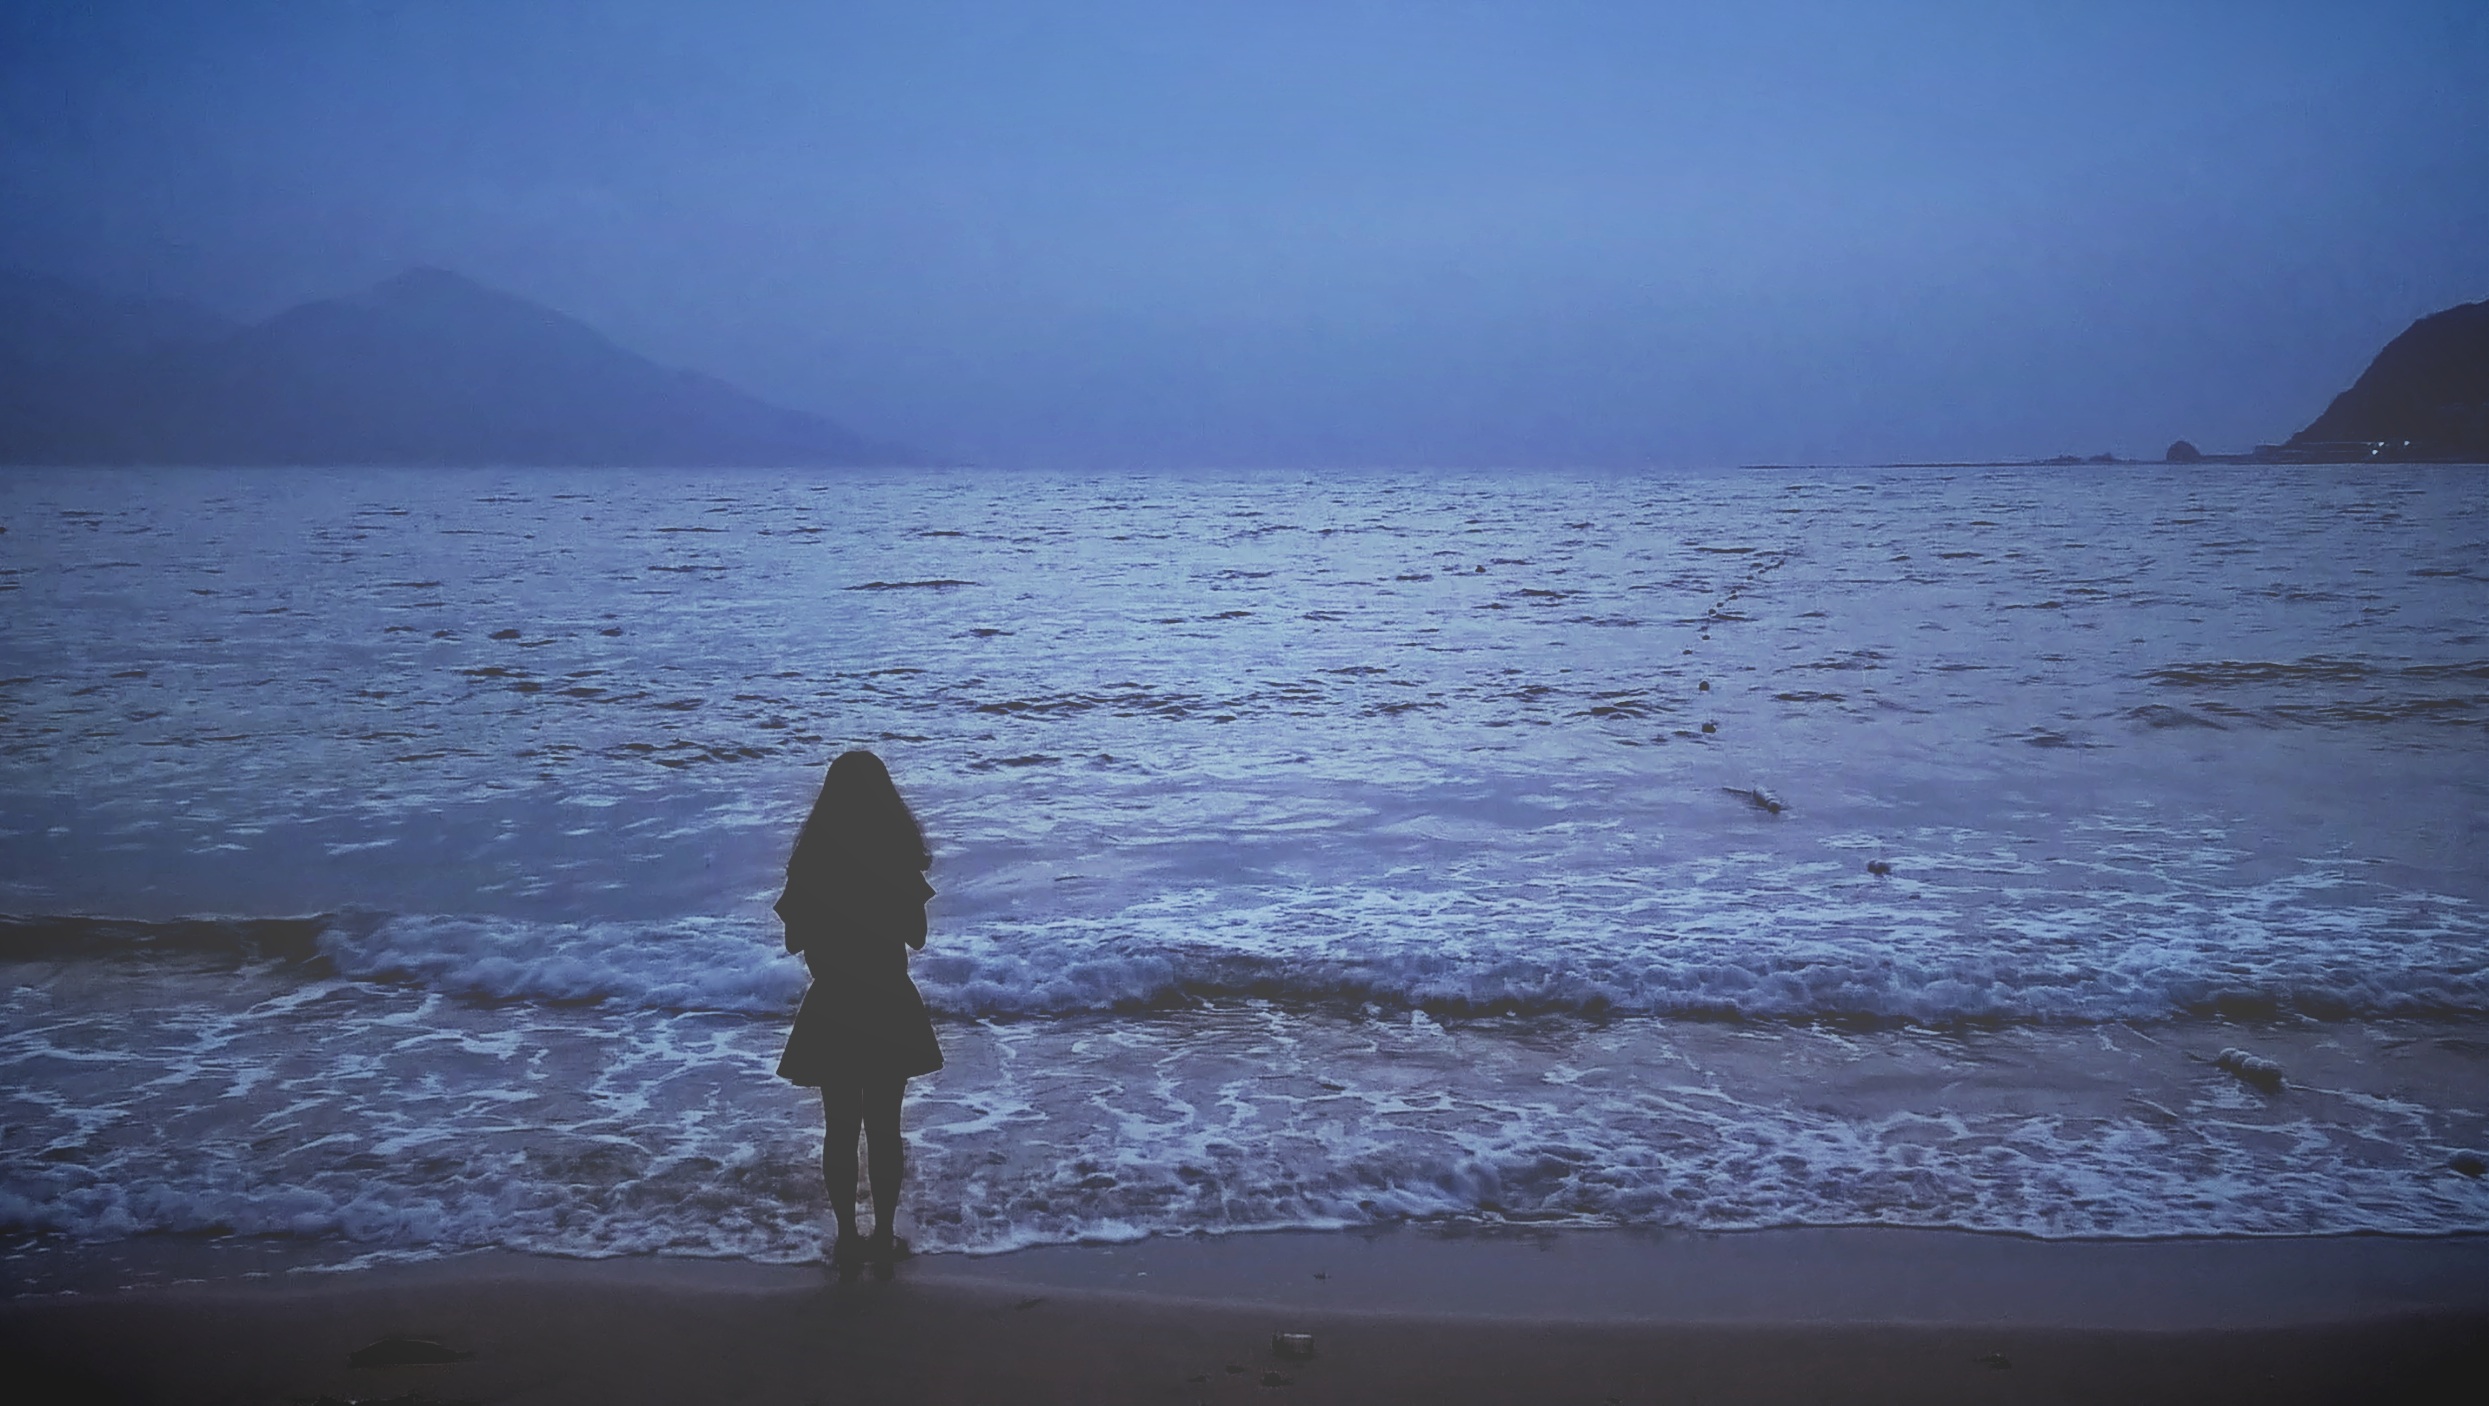
beach, sea, coast, water, sand, ocean, horizon, sunrise, sunset, morning, shore, wave, dawn, dusk, evening, reflection, bay, body of water, cape, atmospheric phenomenon, wind wave